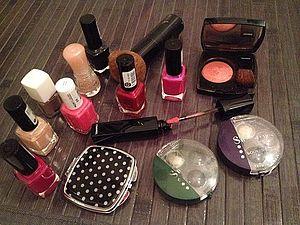
rôle de genre
La notion de rôle de genre renvoie au fait que les individus se comportent de façon appropriée aux attentes socialement construites et attribuées à leur genre. Divers facteurs sont à l'origine du développement des rôles de genre, et ils ont une influence sur la vie des individus à différents niveaux. Par ailleurs, les rôles de genre diffèrent selon les cultures et les époques.